Adenanthos cuneatus

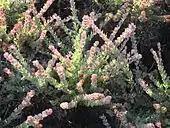
'Coral Drift'

"Adenanthos cuneatus" was taken to Great Britain in 1824, and has been grown in cultivation in Australia and the western United States. Its attractive bronzed or reddish foliage is its main horticultural feature, along with its ability to attract birds to the garden. It requires a well-drained position to do well, but will grow in full sun or semi-shade, and tolerates both sand and gravelly soils. George Lullfitz, a Western Australian nurseryman, recommends growing it as a rambling ground cover in front of other shrubs, or in a rockery.